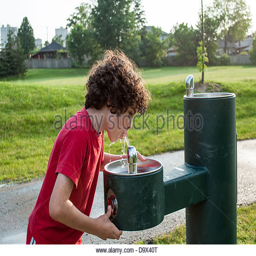
hispanic boy with curly hair drinking from a water fountain in a park